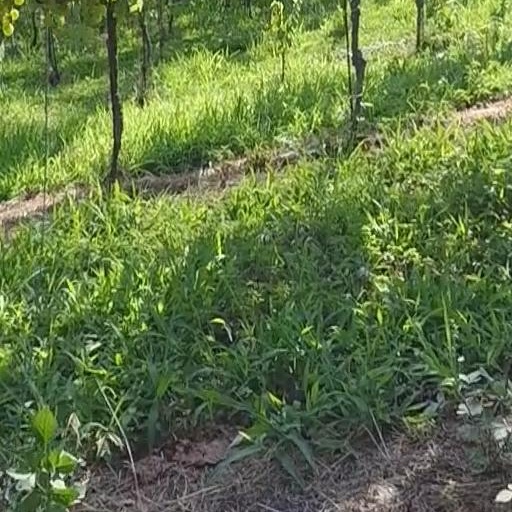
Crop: grape